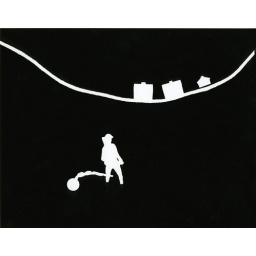
Soldier with ball and chain returns to his floating house in the valley.